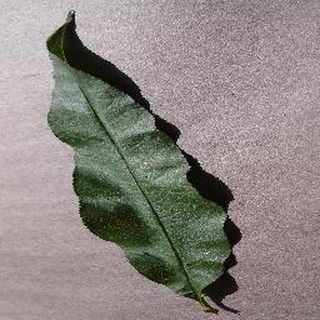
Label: healthy_peach